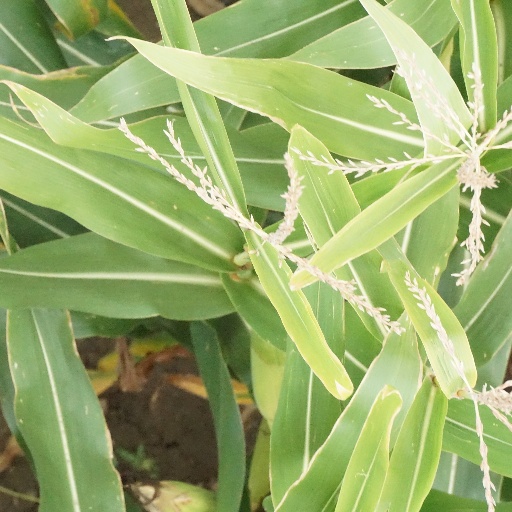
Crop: maize; corn